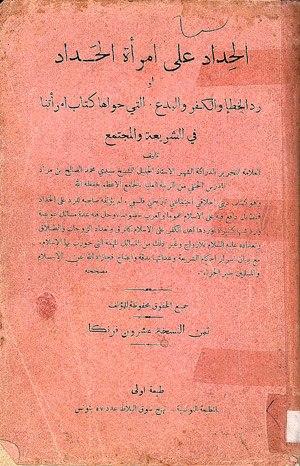
Première page d'un livre de Mohamed Salah Ben Mrad (1881-1979)
Les Tunisiens sont un groupe ethnique maghrébin et une nation originaire du Nord-Ouest de l'Afrique principalement de la Tunisie, qui parle l'arabe tunisien et dont les membres partagent une culture et une identité commune. En outre, une diaspora tunisienne a été établi lors de migrations, en particulier en Europe de l'Ouest à l'instar de la France, de l'Italie et de l'Allemagne.
Mohamed Salah Ben Mrad, né en 1881 à Tunis et décédé le 6 février 1979 à Hammam Lif, est un intellectuel, journaliste et théologien tunisien.